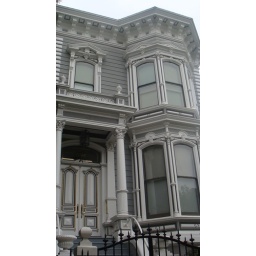
house on my uncles street in pacific heights